Lasko – Die Faust Gottes

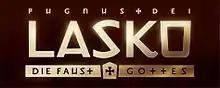

Lasko – Die Faust Gottes (English: "God's Fist") is a German action television series, an RTL co-production with ORF. First aired on 18 June 2009, it is set in a monastery and involves martial arts. The main character is a monk named Lasko, who uses martial arts to defend the downtrodden. Fifteen 45 minute episodes have been produced, in two series. The series was shot in the Naumburg area, Pforta, Neuenburg Castle and Königstein Fortress.